Billy Slater

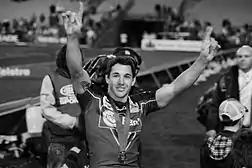
Slater after the 2009 NRL Grand Final.

In October 2008, Slater was selected in the final 24-man Australian squad but hesitated playing since he and his wife were expecting their first child. Slater went on to play fullback for Australia in the 2008 World Cup, scoring hat-tricks in matches against England (52–4 win at Etihad) & Fiji (52–0 win at the Sydney Football Stadium). Billy Slater won the Man of the match twice in tournament for his performance in both games. About midway through the second half of the World Cup final Slater, who had set up Australia's first two tries, made a grave misjudgement, Slater threw a wild pass back in field after attempting to go the short side from a kick return and it was snapped up by Benji Marshall for a gift four-pointer. Although Melbourne teammate Greg Inglis bought them back within 2 points with a try, a penalty try, courtesy of a Joel Monaghan infringement, ruled out any possible comeback. Despite his costly error and Australia losing the game 34–20 to New Zealand, Slater was named "Player of the Tournament" following the World Cup final in Brisbane. Slater was also the competition's top tryscorer with 7 tries.